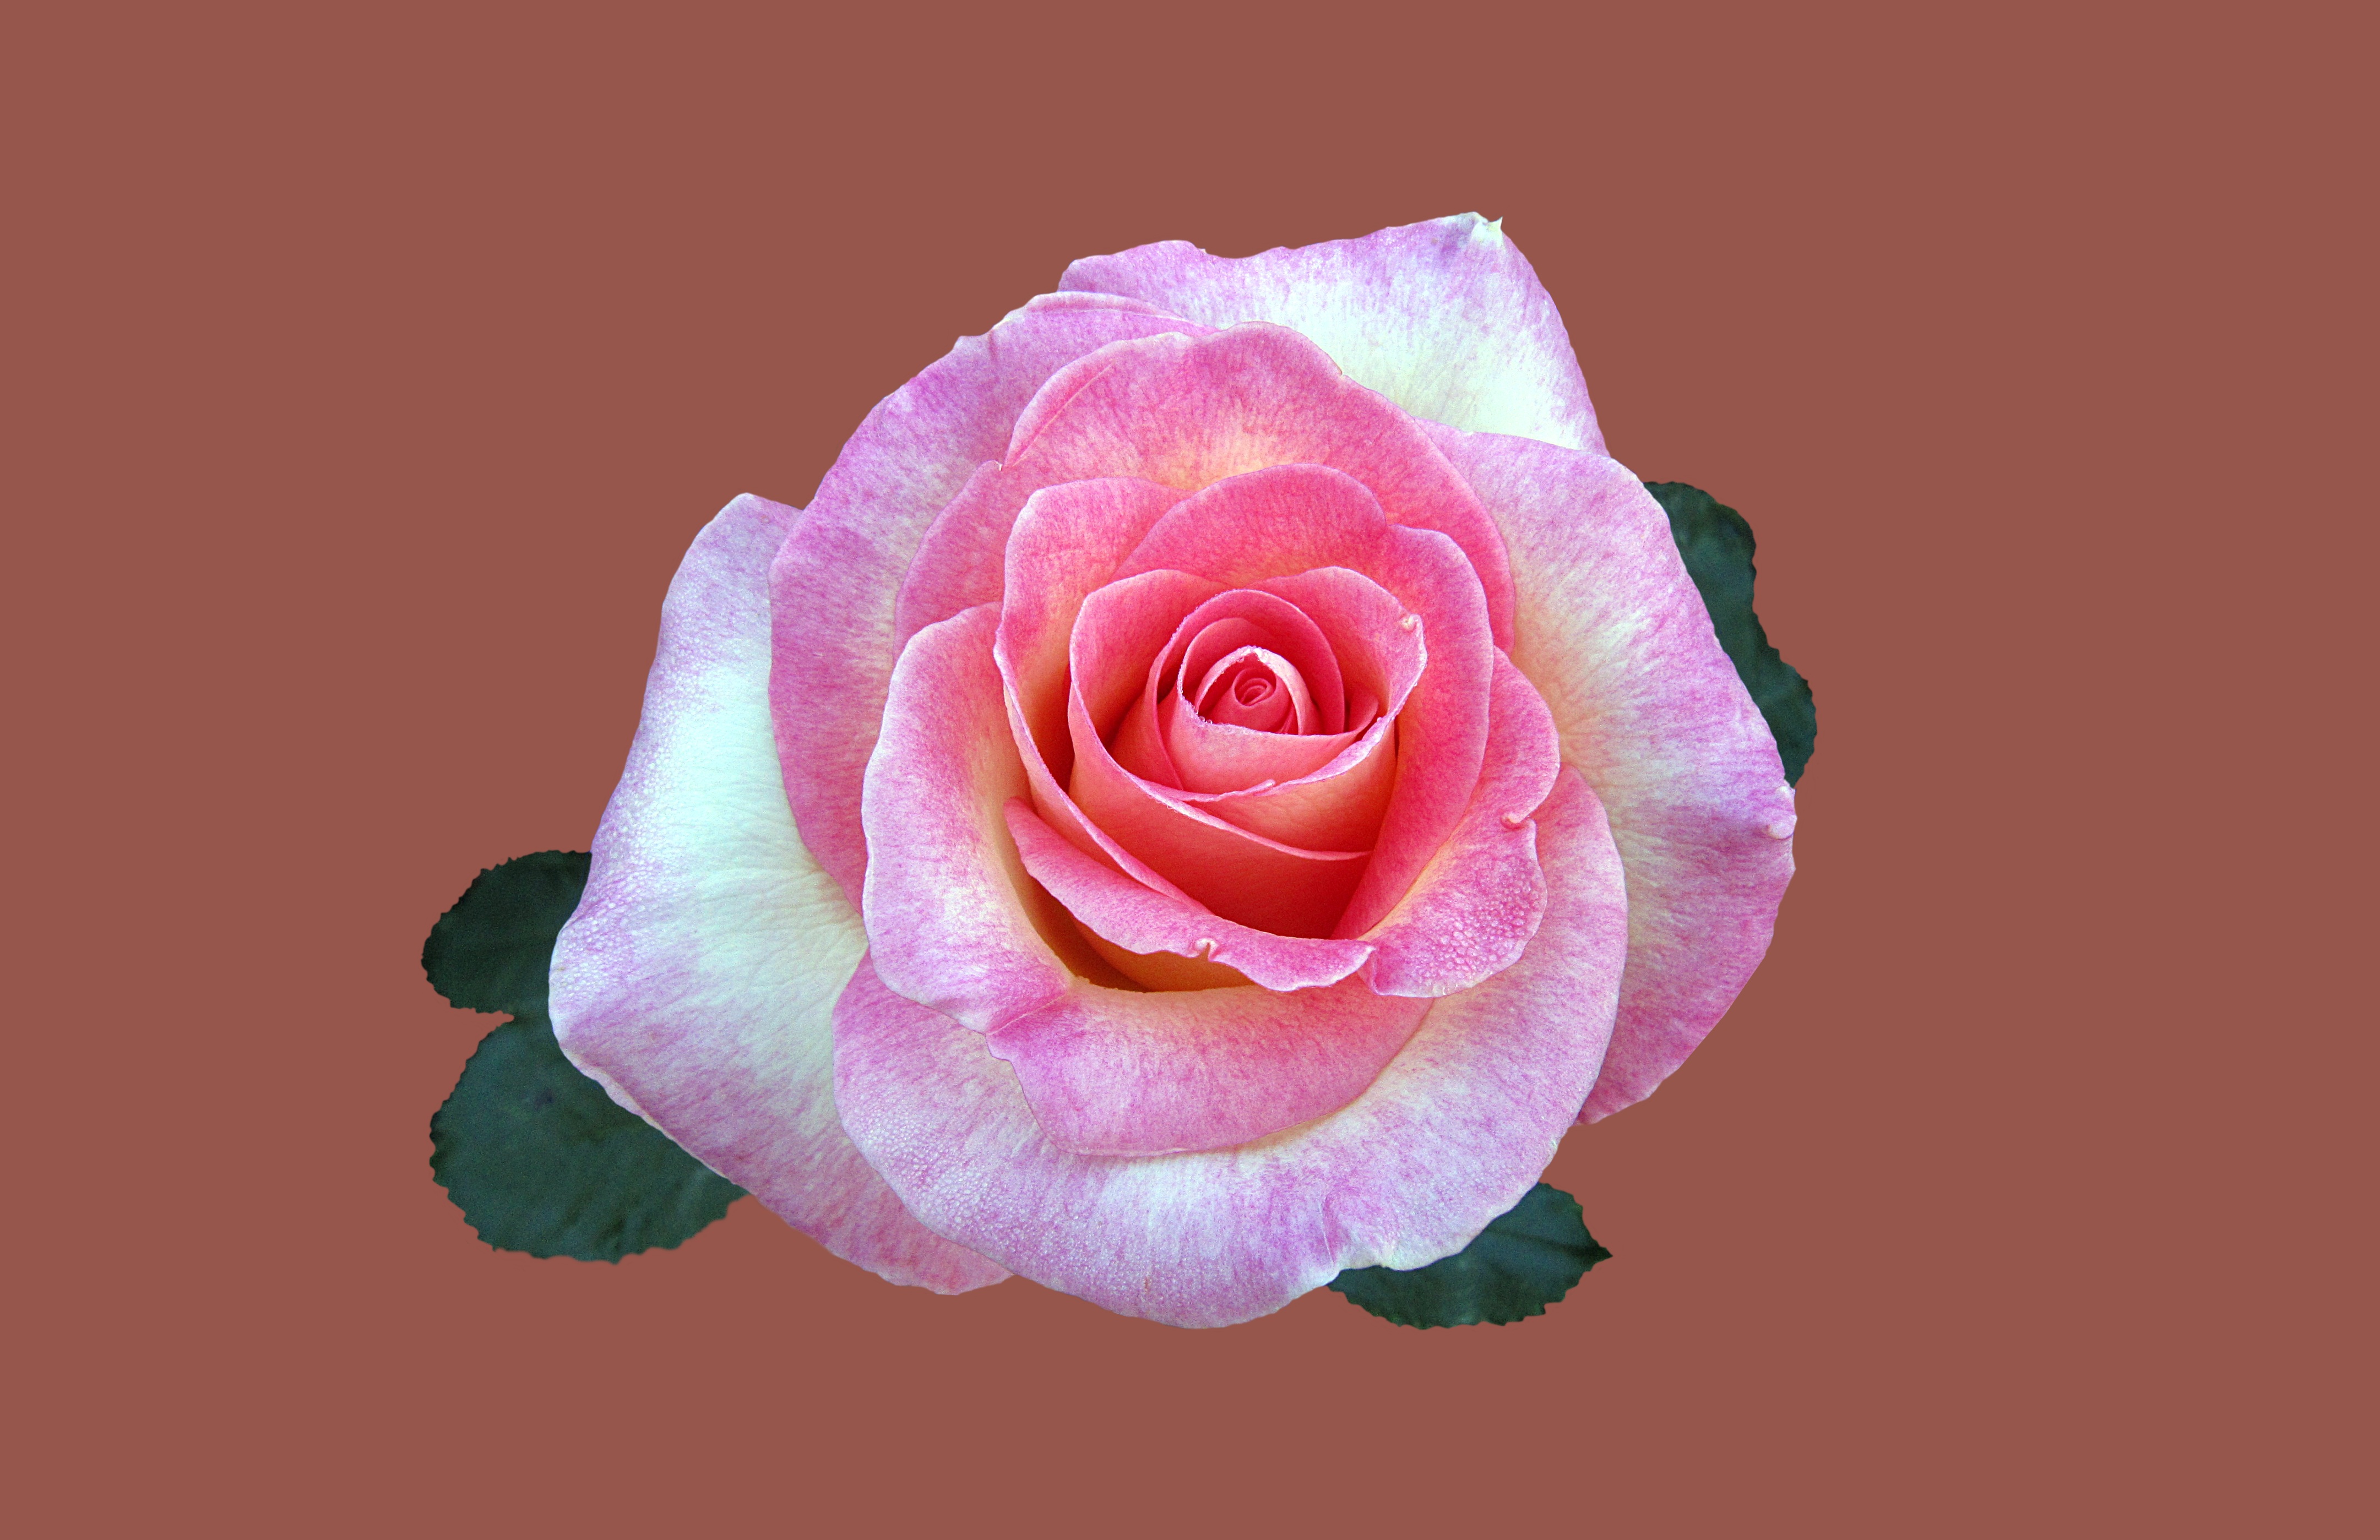
plant, flower, petal, rose, pink, close, floribunda, rose bloom, rosengarten bad kissingen, rose city bad kissingen, rose garden, bad kissingen, flowering plant, garden roses, rose family, land plant, rose order